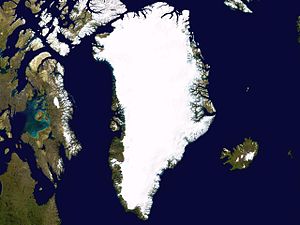
Grønlands indlandsis
Satellitbillede af Grønlandsisen
Grønlands indlandsis er det flere kilometer tykke isskjold, der dækker hovedparten af øen.